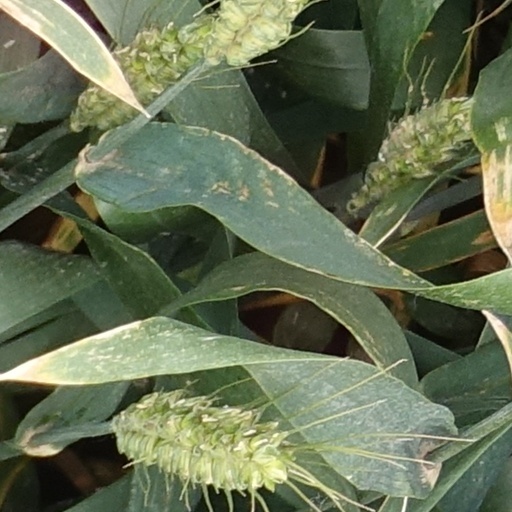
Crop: wheat